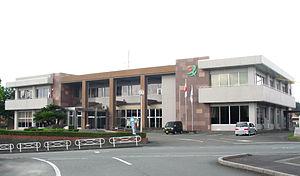
Taki est un bourg du district de Taki, situé dans la préfecture de Mie, au Japon.